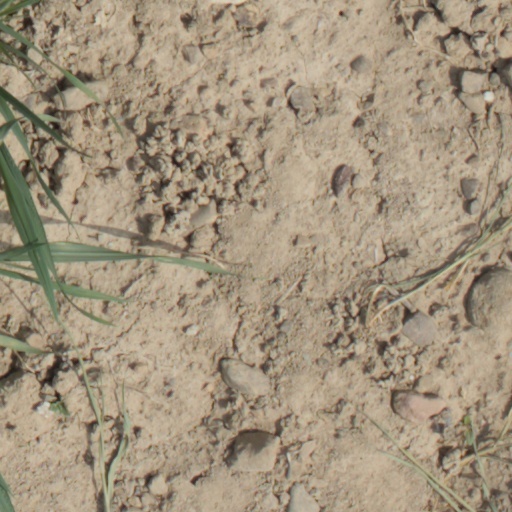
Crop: wheat